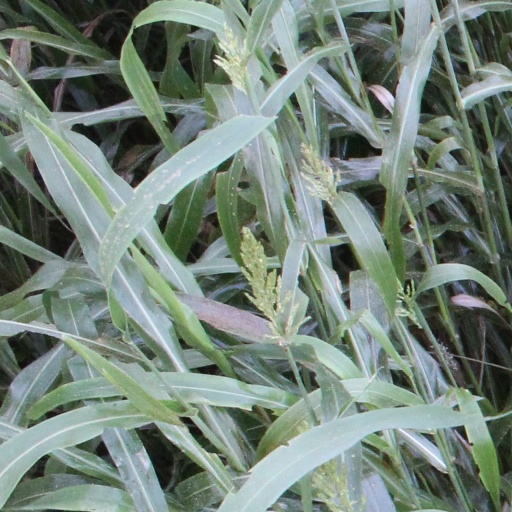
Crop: sorghum